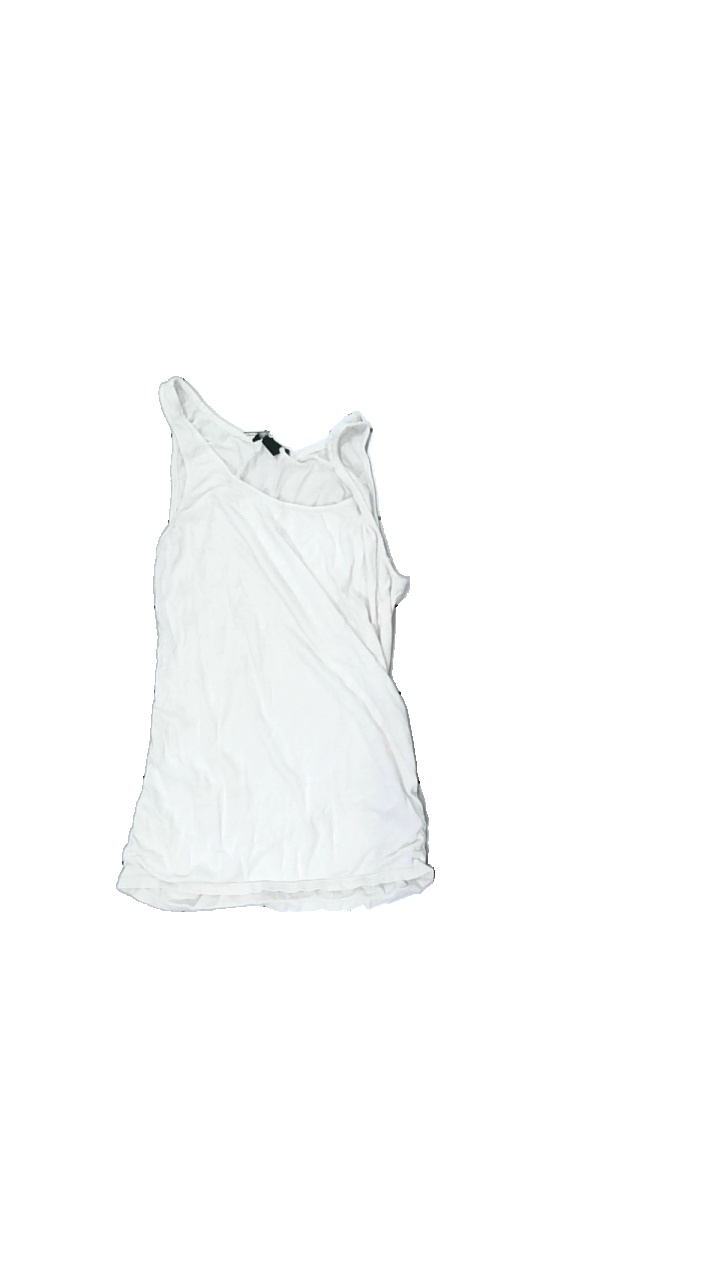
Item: Tank Top (Ladies)
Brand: H&m
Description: vitt linne med hål i armhålorna
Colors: White
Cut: Regular
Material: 100% cotton
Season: Summer
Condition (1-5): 3
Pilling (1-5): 5
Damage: hål i armhålorna
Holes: Major
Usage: Export
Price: <50